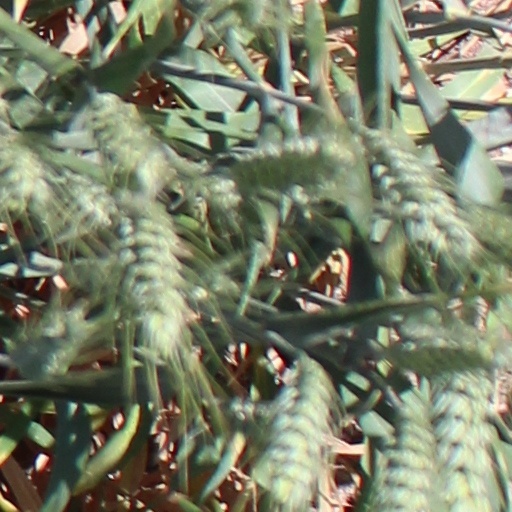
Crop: wheat